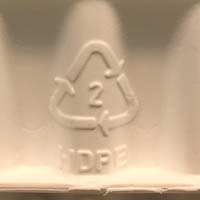
Plastic recycling code class: 2_high_density_polyethylene_PE-HD